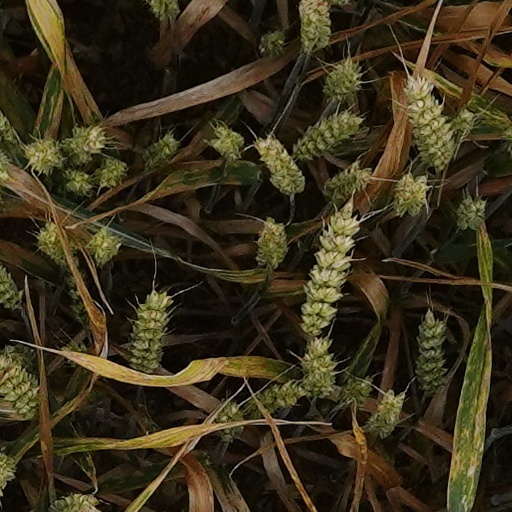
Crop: wheat